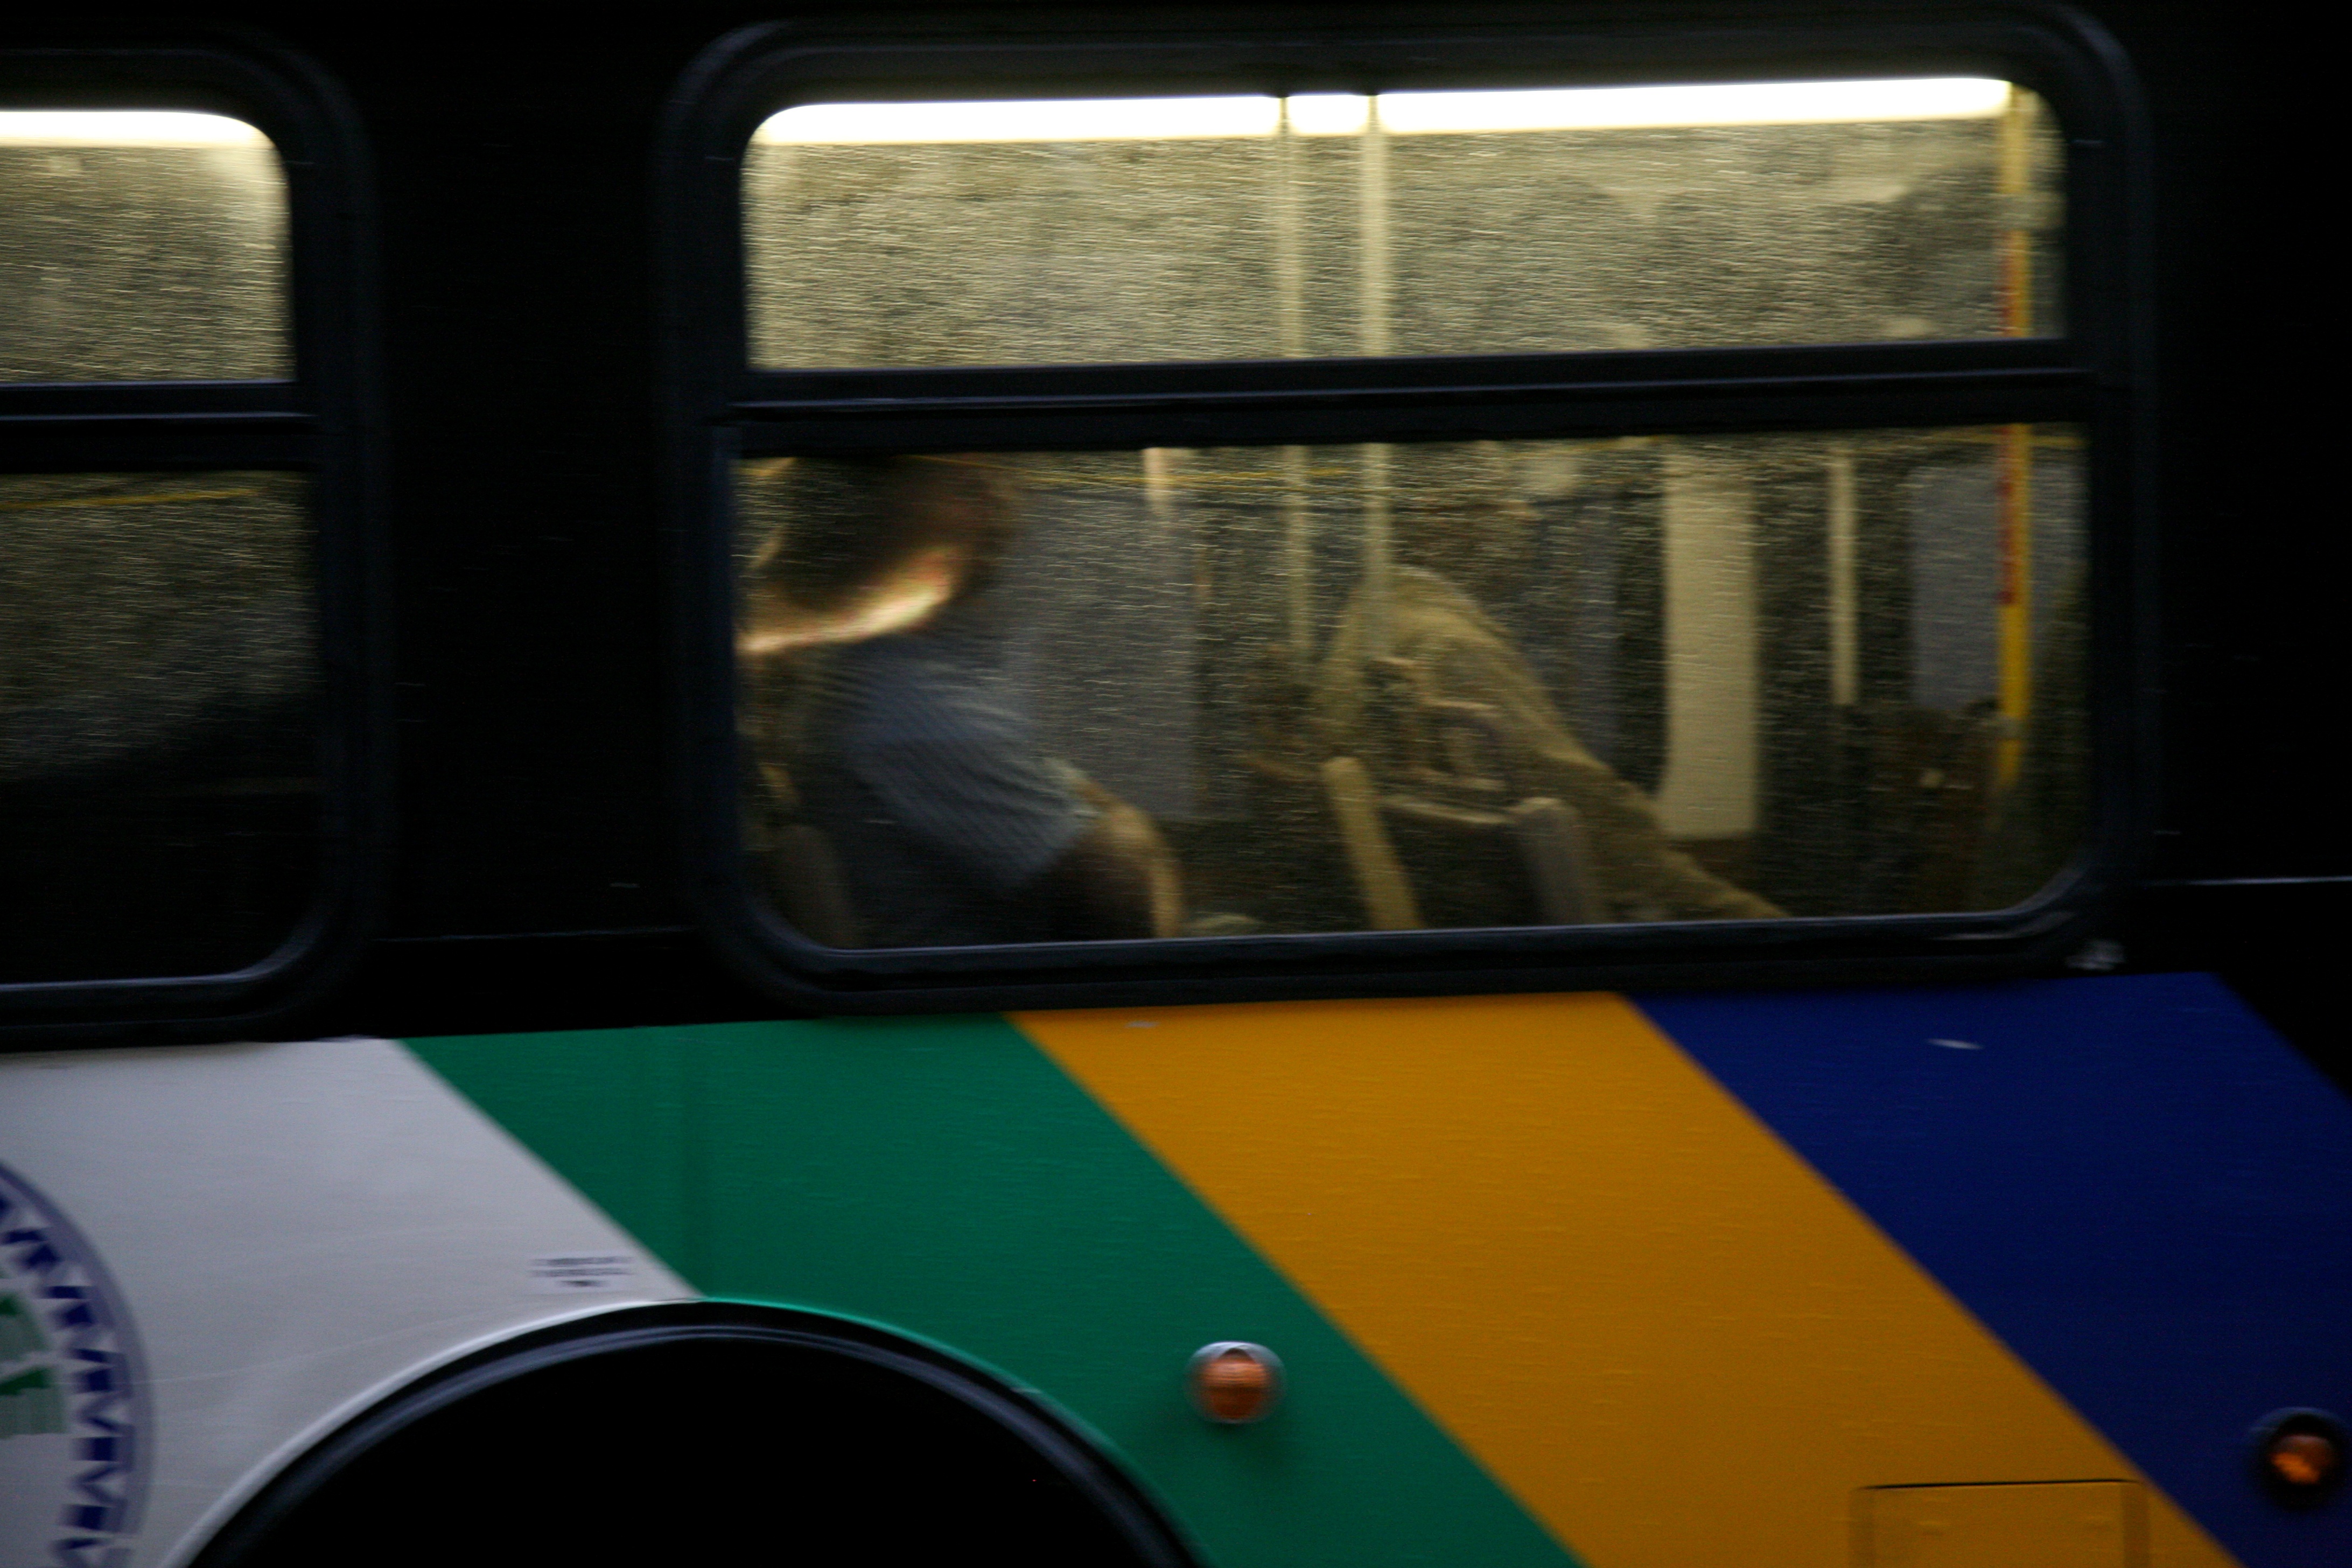
technology, rain, transport, public transport, pluie, games, cts, wisconsin, milwaukee, automotive exterior